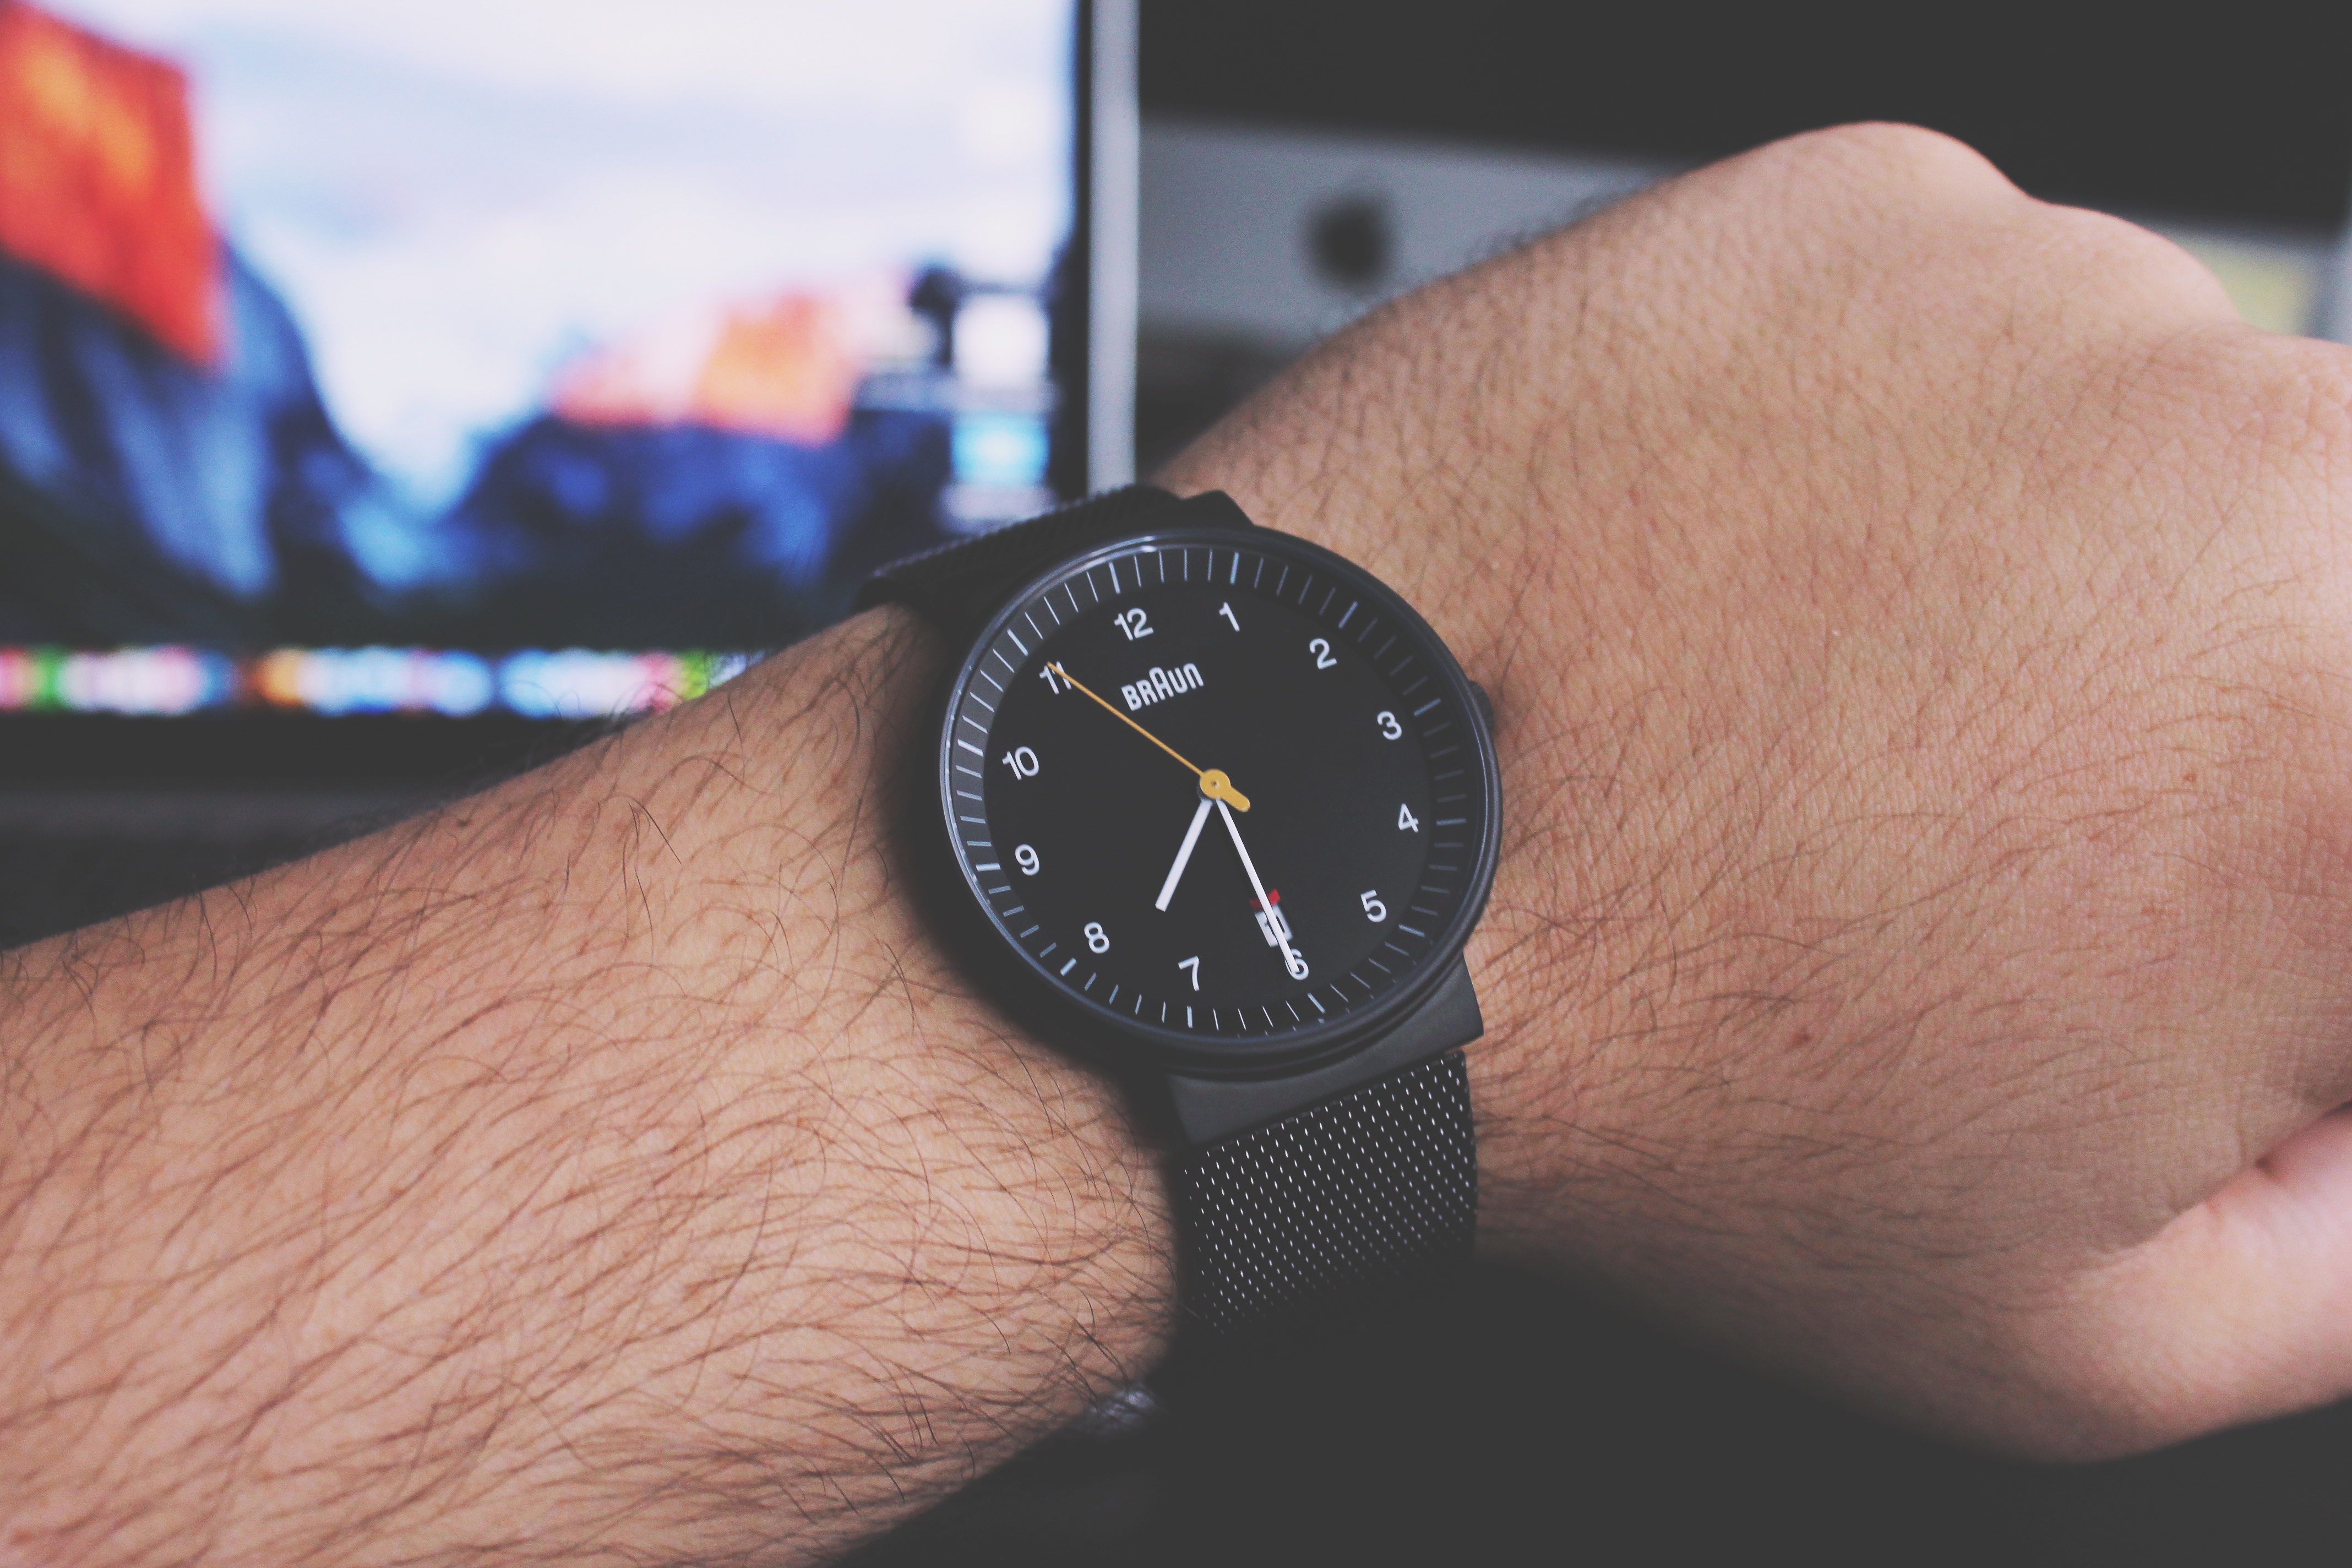
watch, hand, finger, arm, close up